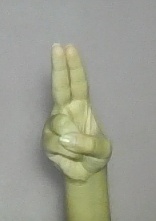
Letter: taa